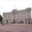
Label: castle